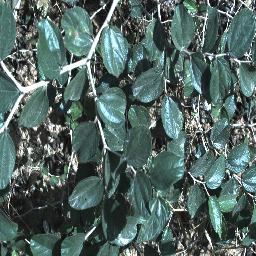
Label: chinee_apple